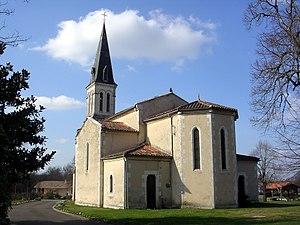
Eglise Saint-Pierre de Liposthey, dans le département français des Landes
Le département français des Landes compte 438 églises pour un total de 331 communes, soit une moyenne de 1,32 église par commune. La commune de Parleboscq, née de la réunion de sept paroisses, compte à elle seule sept églises.
Liposthey est une commune du Sud-Ouest de la France, située dans le département des Landes.